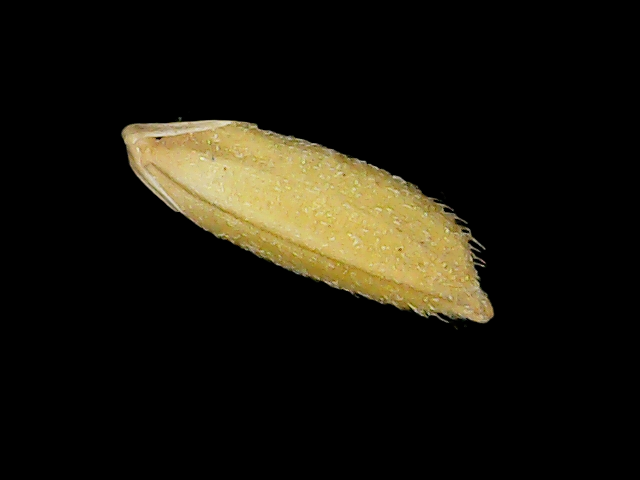
Rice variety: Binadhan17